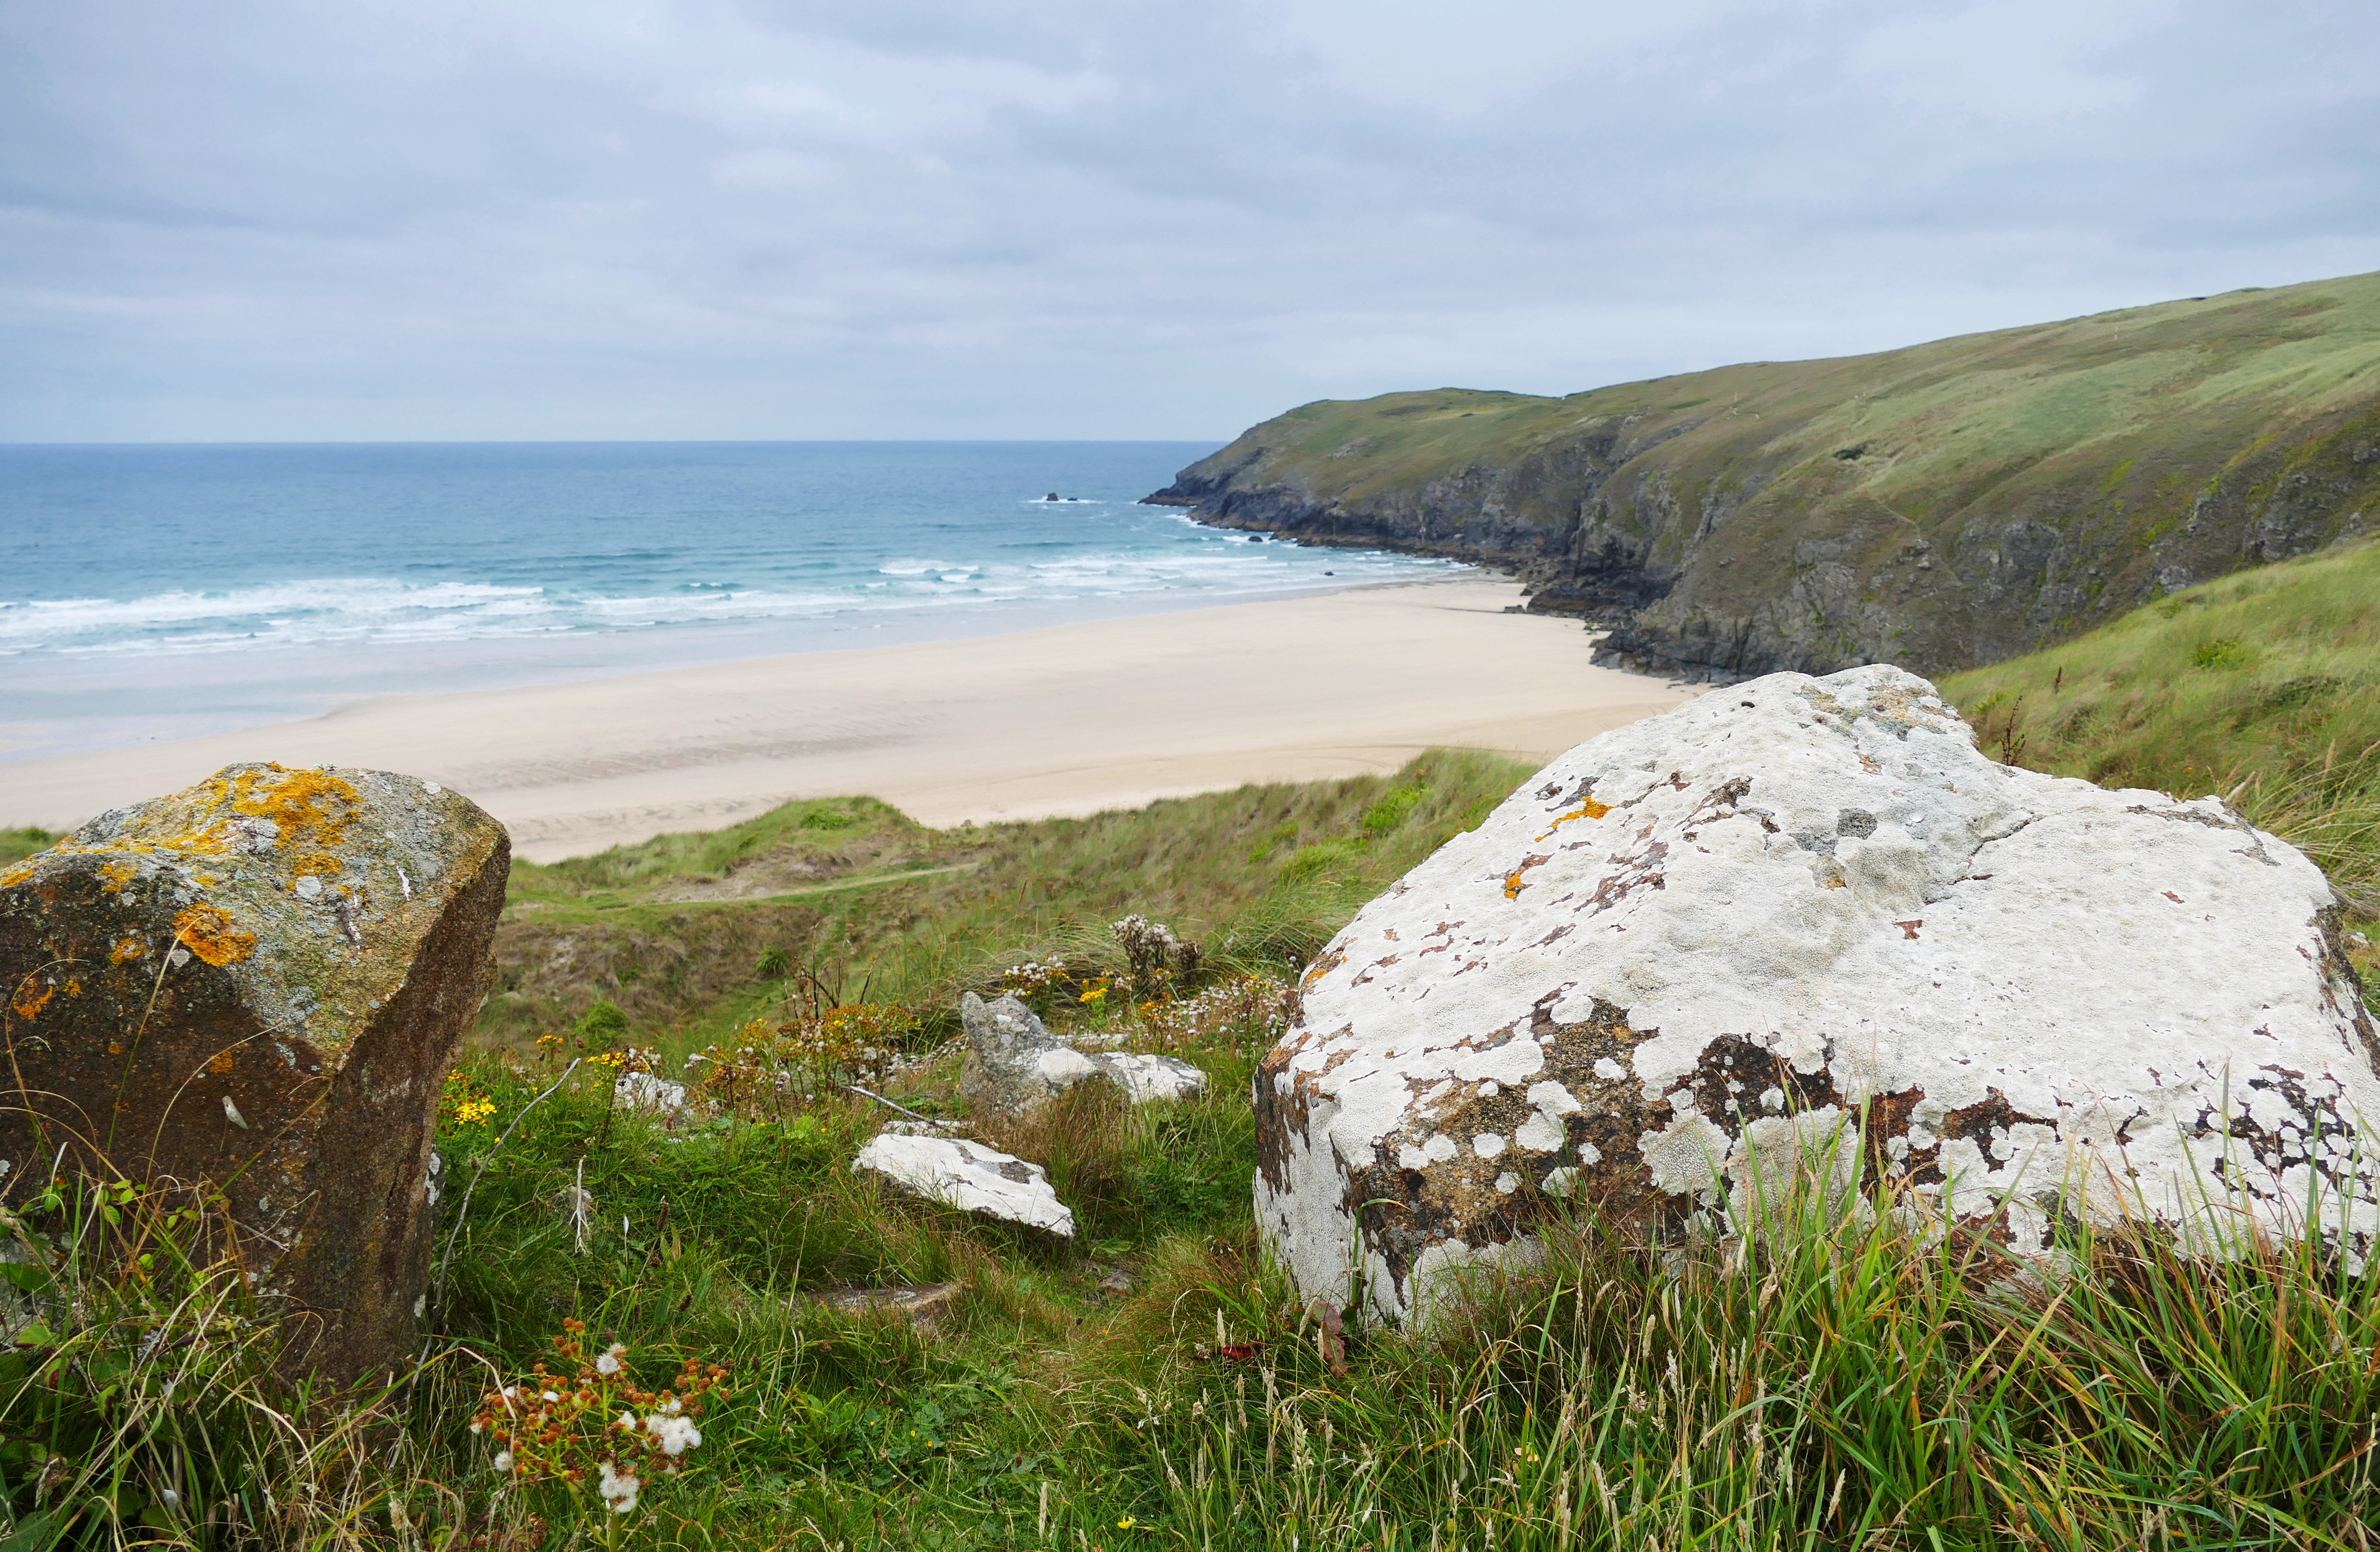
beach, landscape, sea, coast, water, nature, outdoor, sand, rock, ocean, sky, sunshine, sun, shore, coastal, country, summer, vacation, travel, coastline, cliff, europe, cove, tranquil, natural, seascape, scenery, holiday, bay, blue, freedom, lifestyle, terrain, material, body of water, relaxing, england, dunes, fun, geology, british, britain, loch, cornwall, newquay, cape, happy holidays, landform, summer vacation, cornish, penhale sands, penhale, geographical feature